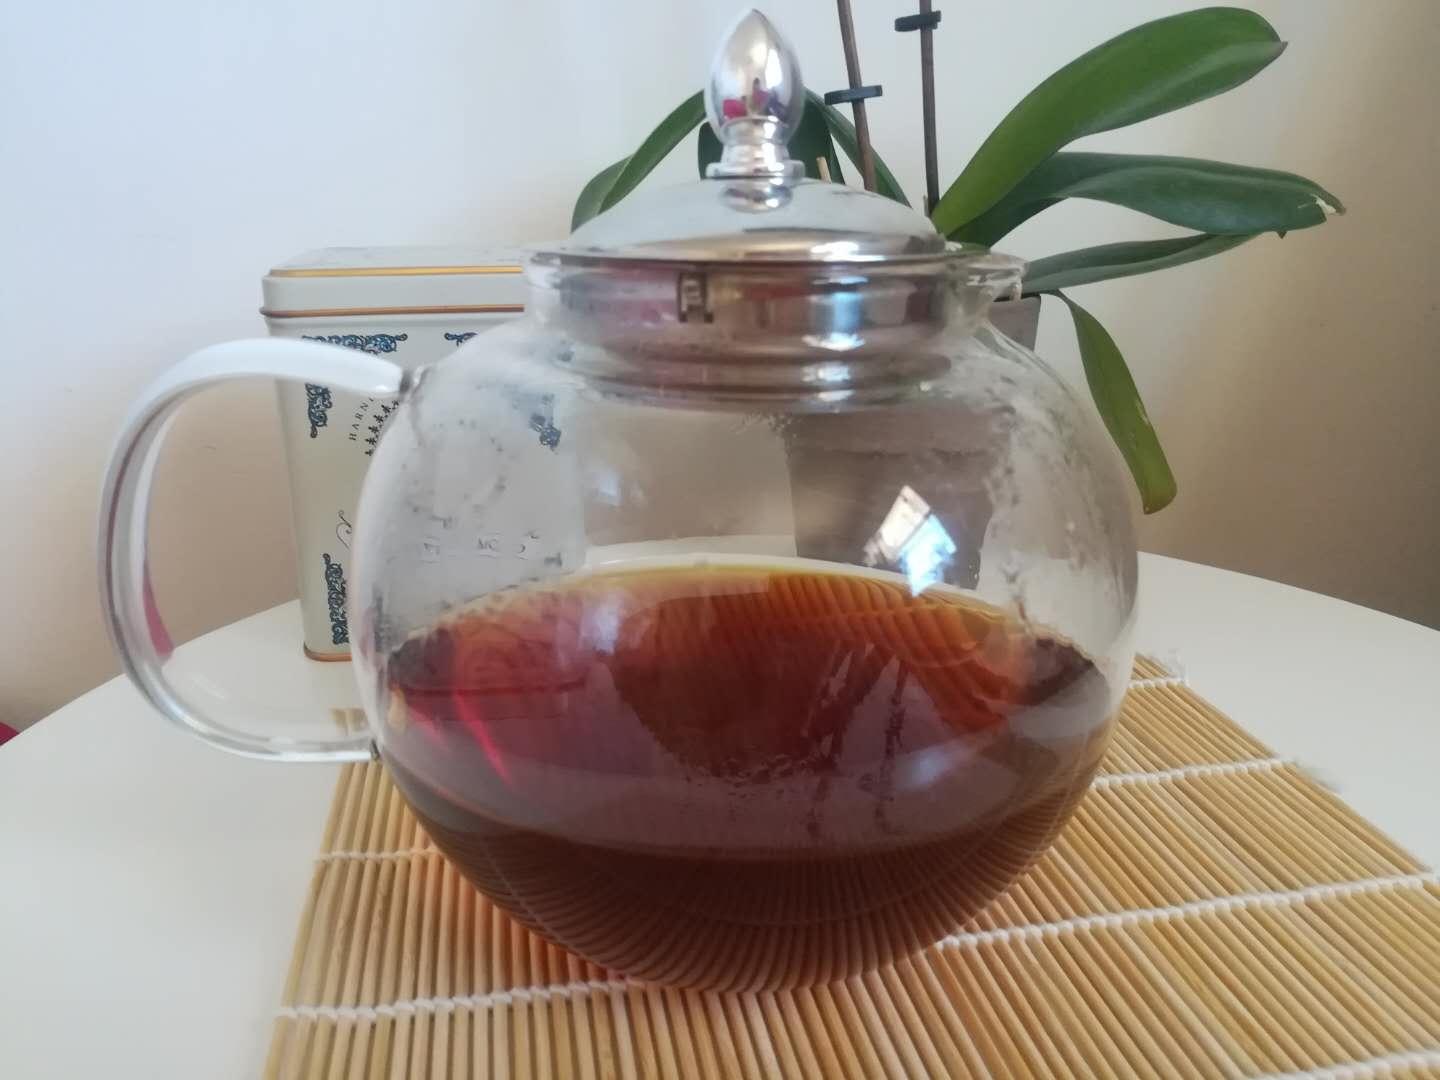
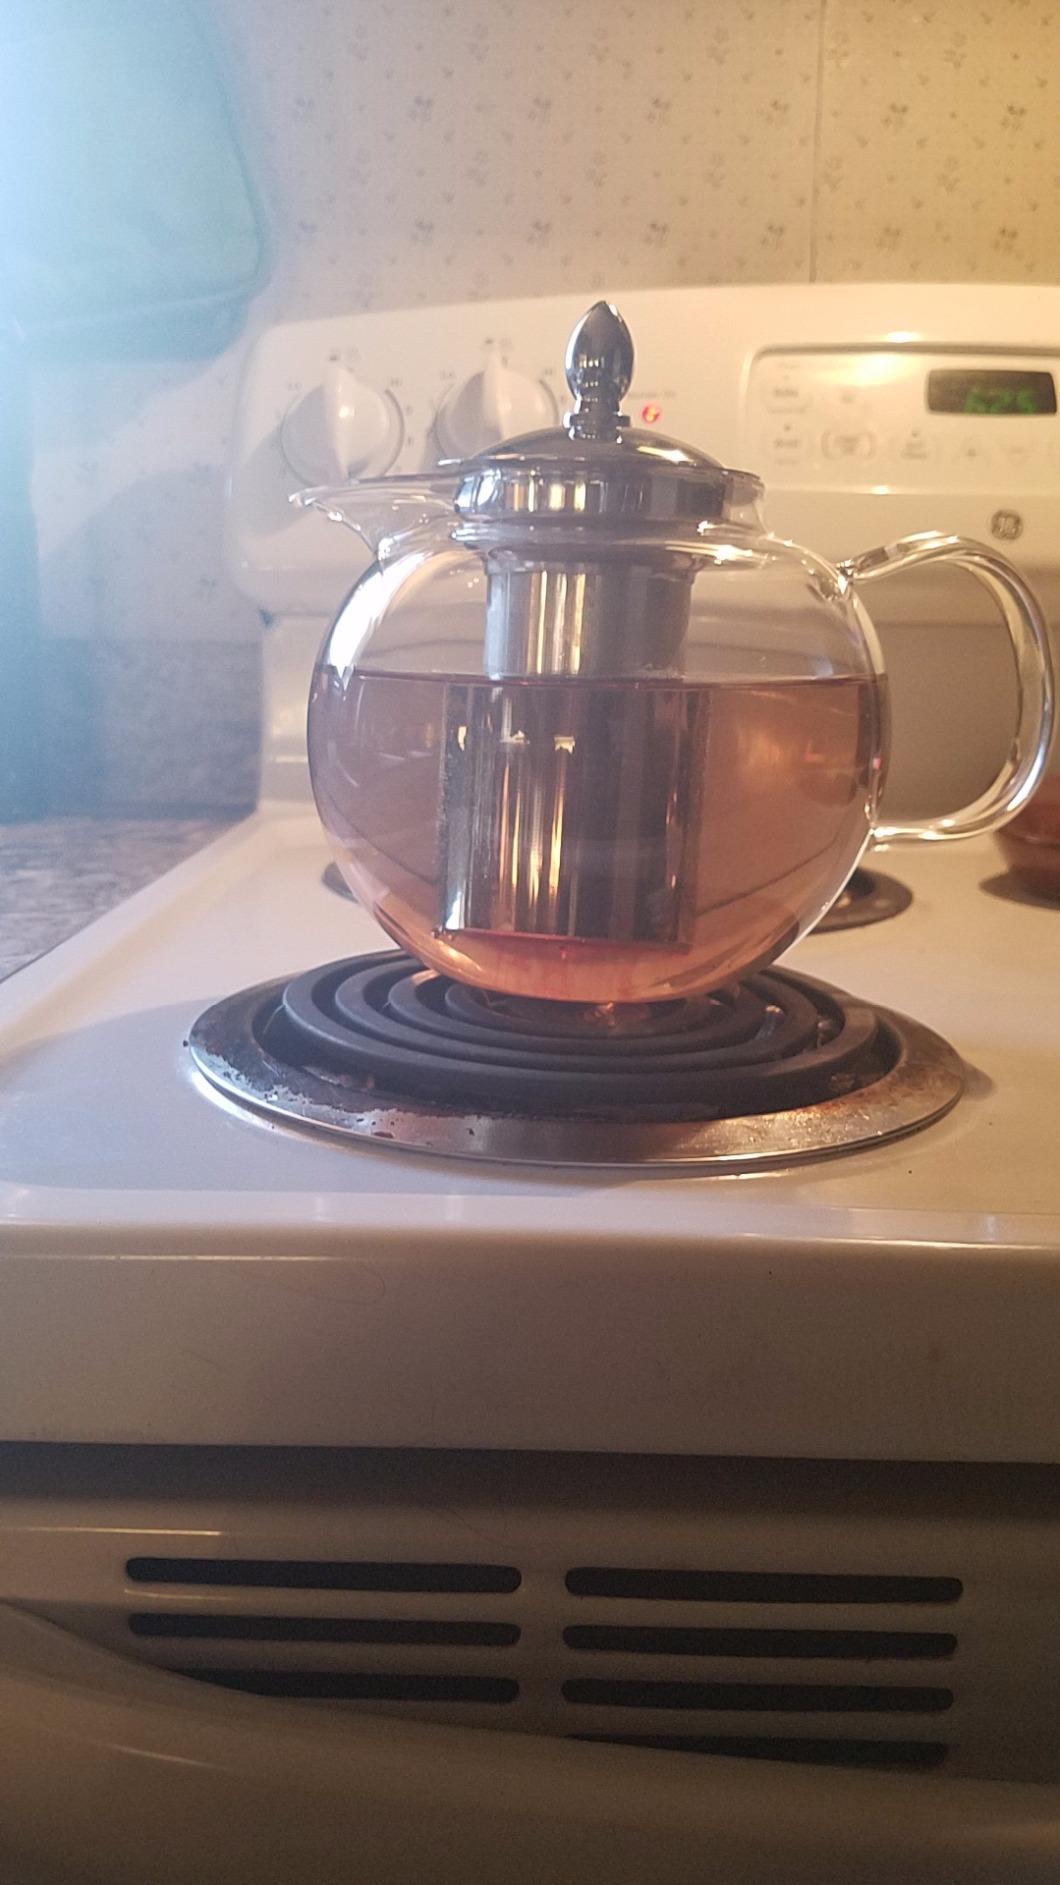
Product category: items_kettle
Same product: yes